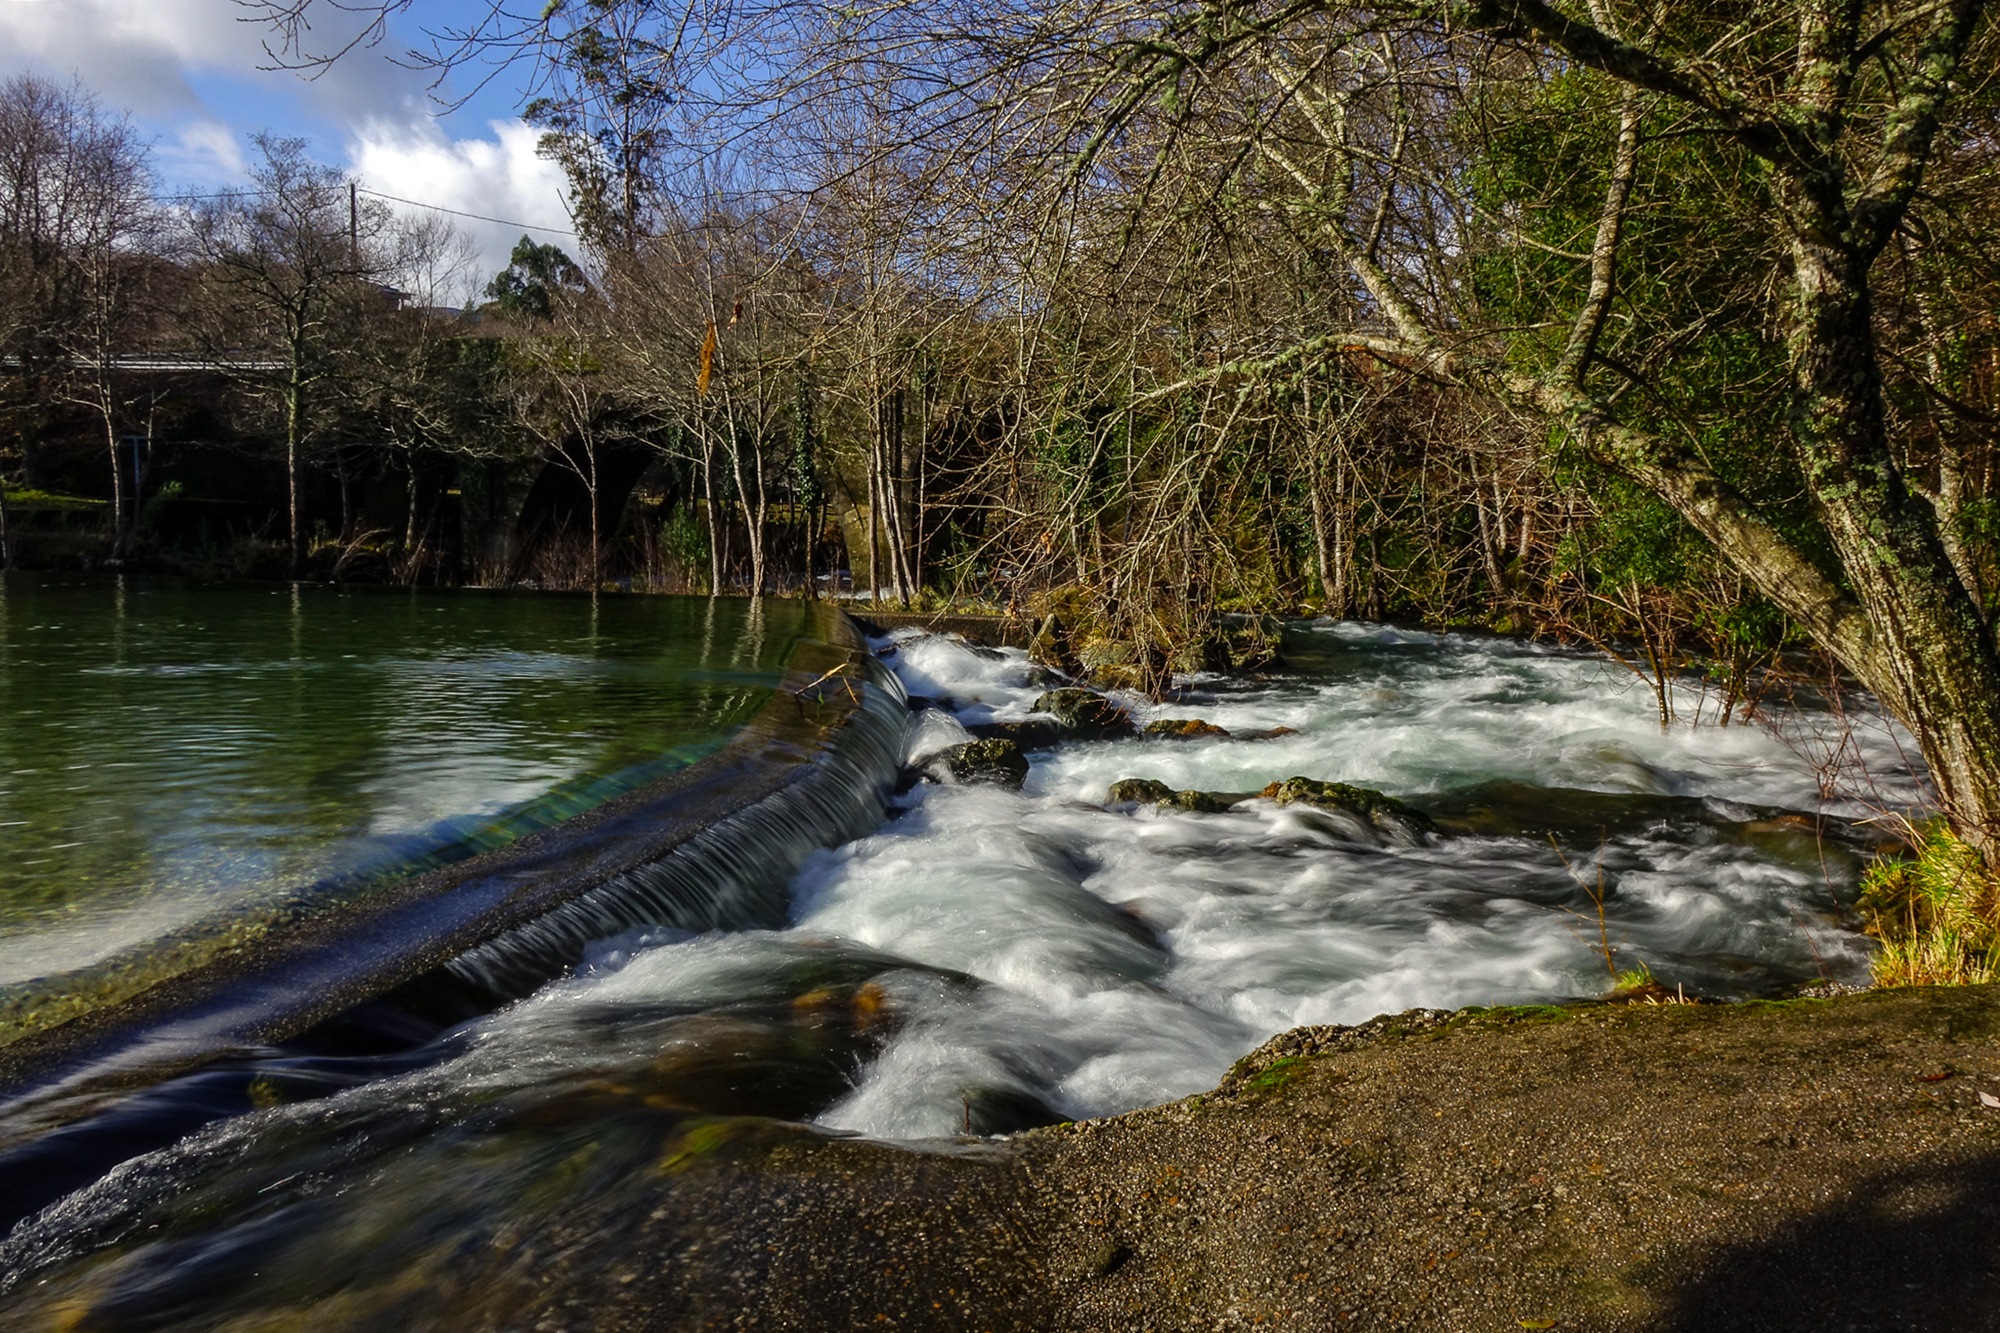
landscape, tree, water, nature, forest, creek, wilderness, river, pond, stream, vehicle, autumn, rapid, waterway, body of water, spain, espaa, galicia, pontevedra, paisajes, water feature, watercourse, ggl1, gaby1, xovesphoto, sonyrx10, rx10, gphoto, gabrielcorua, xelodegalicia, landform